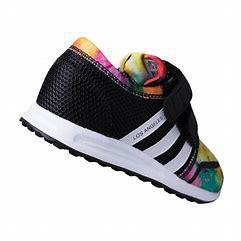
Brand: Adidas
Model: La Ii